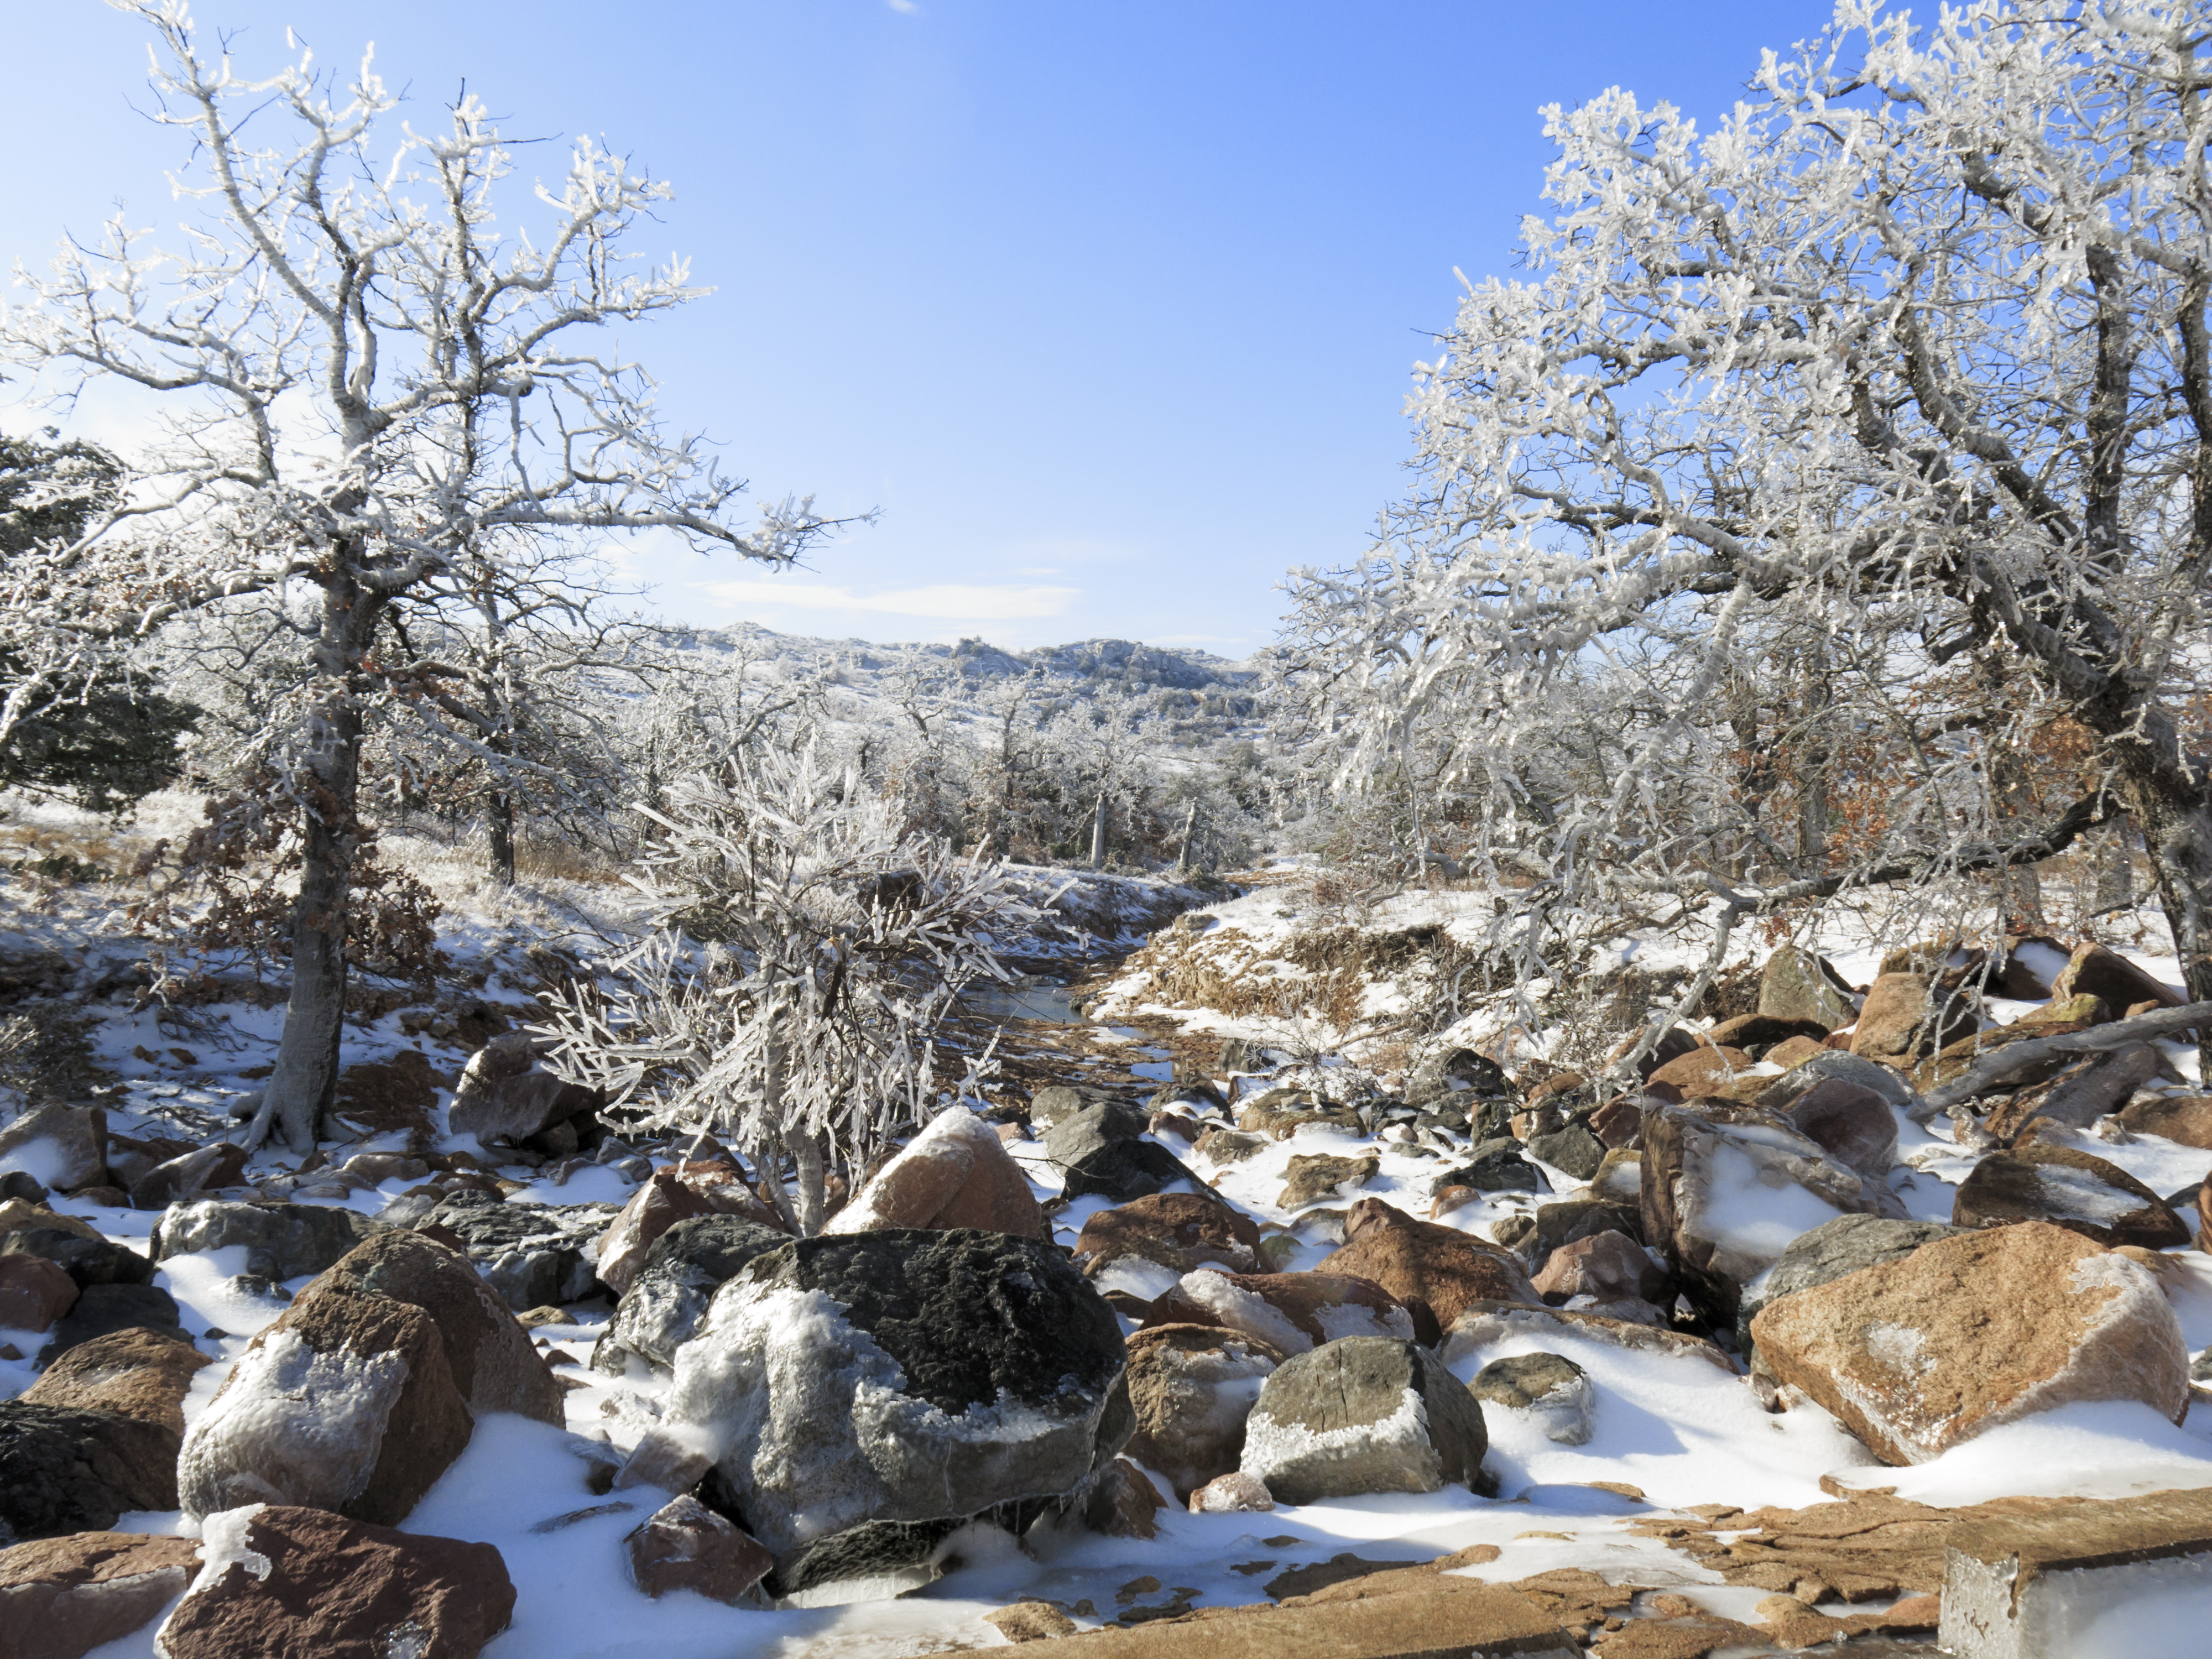
landscape, tree, rock, wilderness, mountain, snow, winter, plant, flower, lake, frost, river, stream, ice, autumn, season, oklahoma, larrysmith, wichitamountains